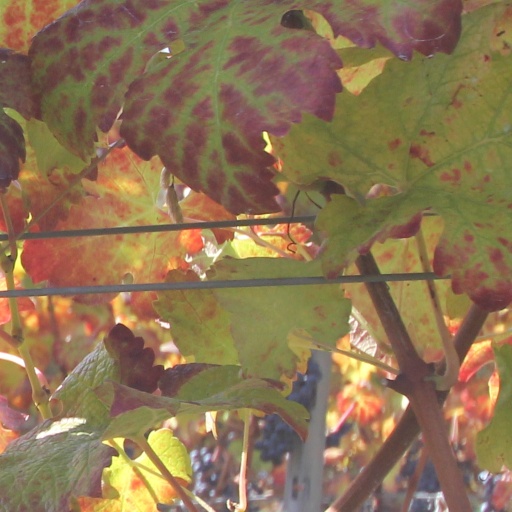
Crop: grape